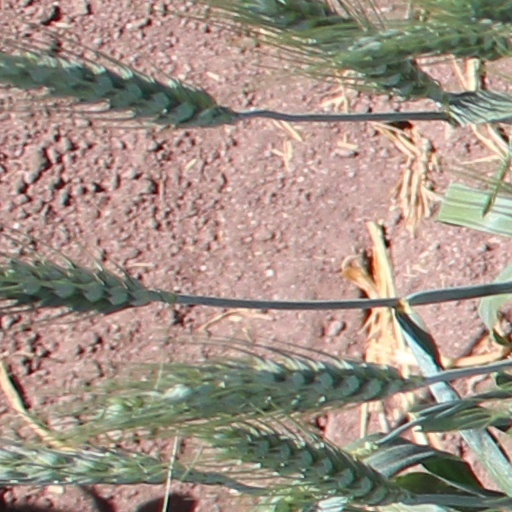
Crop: wheat